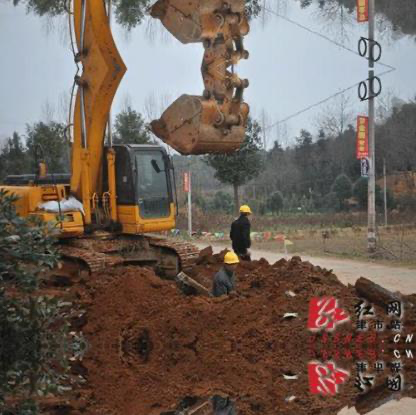
Objects in the image:
label: helmet
label: helmet